Las apariencias engañan

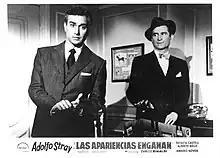
Lobby card

Las apariencias engañan (Appearances can be deceiving in English) is a 1958 Argentinean romantic comedy film directed by Carlos Rinaldi and written by Carlos A. Petit, based on the novel by Rafael Maluenda.